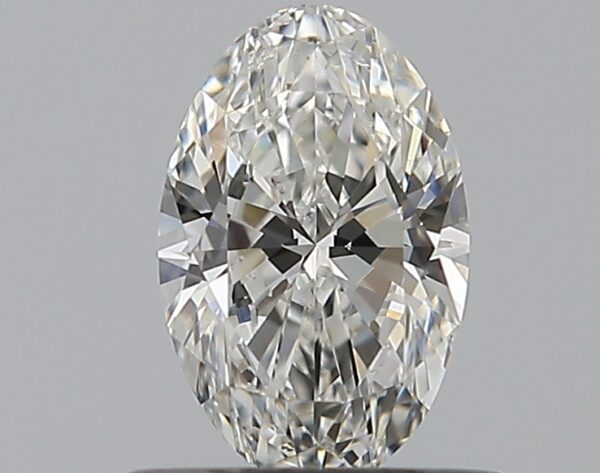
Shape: oval
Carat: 0.5
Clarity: VS2
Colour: G
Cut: EX
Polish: EX
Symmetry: VG
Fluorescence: M
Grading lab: GIA
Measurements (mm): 6.74 x 4.31 x 2.64